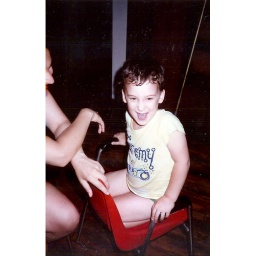
Me in an orange chair